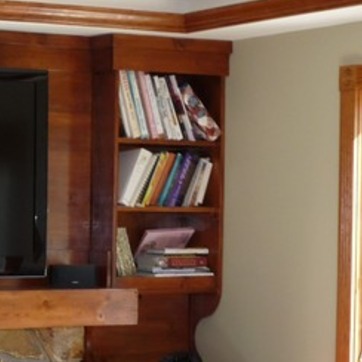
Material: paper